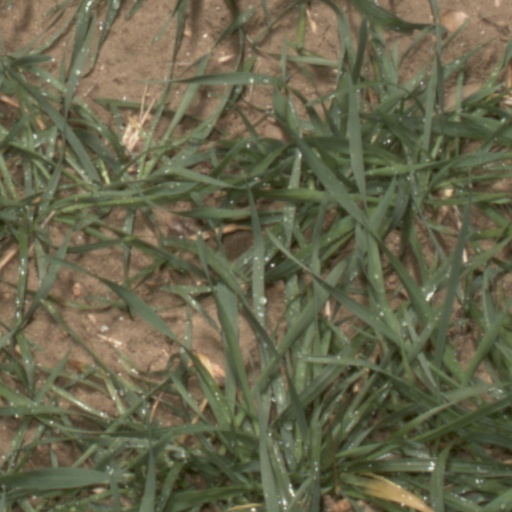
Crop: wheat